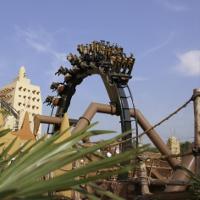
Weather: sun or clear